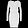
Label: Dress